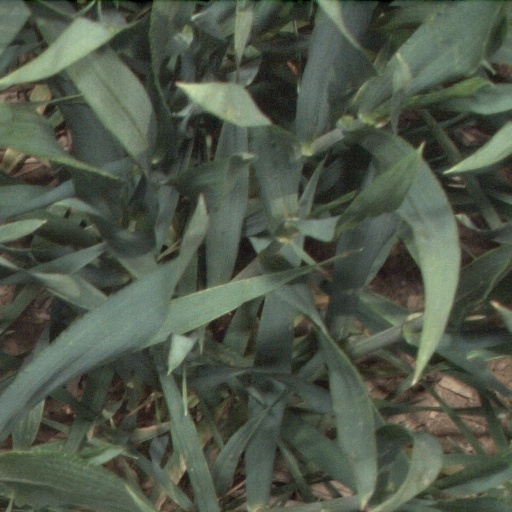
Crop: wheat